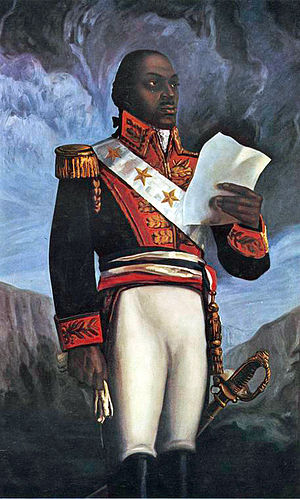
Toussaint L'Ouverture
Pierre François Marie Dominique Toussaint de Bréda l'Ouverture ledte Haitis befrielse fra Frankrig. Han fødtes som slave på en plantage ejet af greven af Bréda, hvis efternavn han tog. Han levede under relativt gunstige forhold frem til sin frigivelse 1776 og havde skabt sig et navn som rytter og botaniker da den franske revolutions virkninger nåede Haiti. Revolutionens ledere, inspireret af Rousseau, erklærede at alle mænd var frie, men blev tvunget til at afstå fra at afskaffe slaveriet efter påvirkning fra slavejerne. Dette førte 1791 til omfattende slaveoprør i Haiti, som da var en fransk koloni under navnet Saint-Domingue.